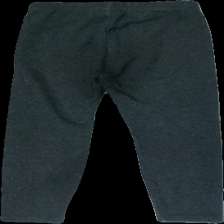
View: back
Type: Tights
Category: Children
Brand: Not in the list
Brand text on label: SHEIN
Colors: Grey
Material: Unknown, no match
Cut: Tight
Size: 122
Smell: Minor
Holes: Minor
Price range: <50
Recommended usage: Export